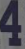
Number: 4